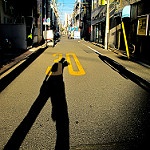
Scene: Outdoor